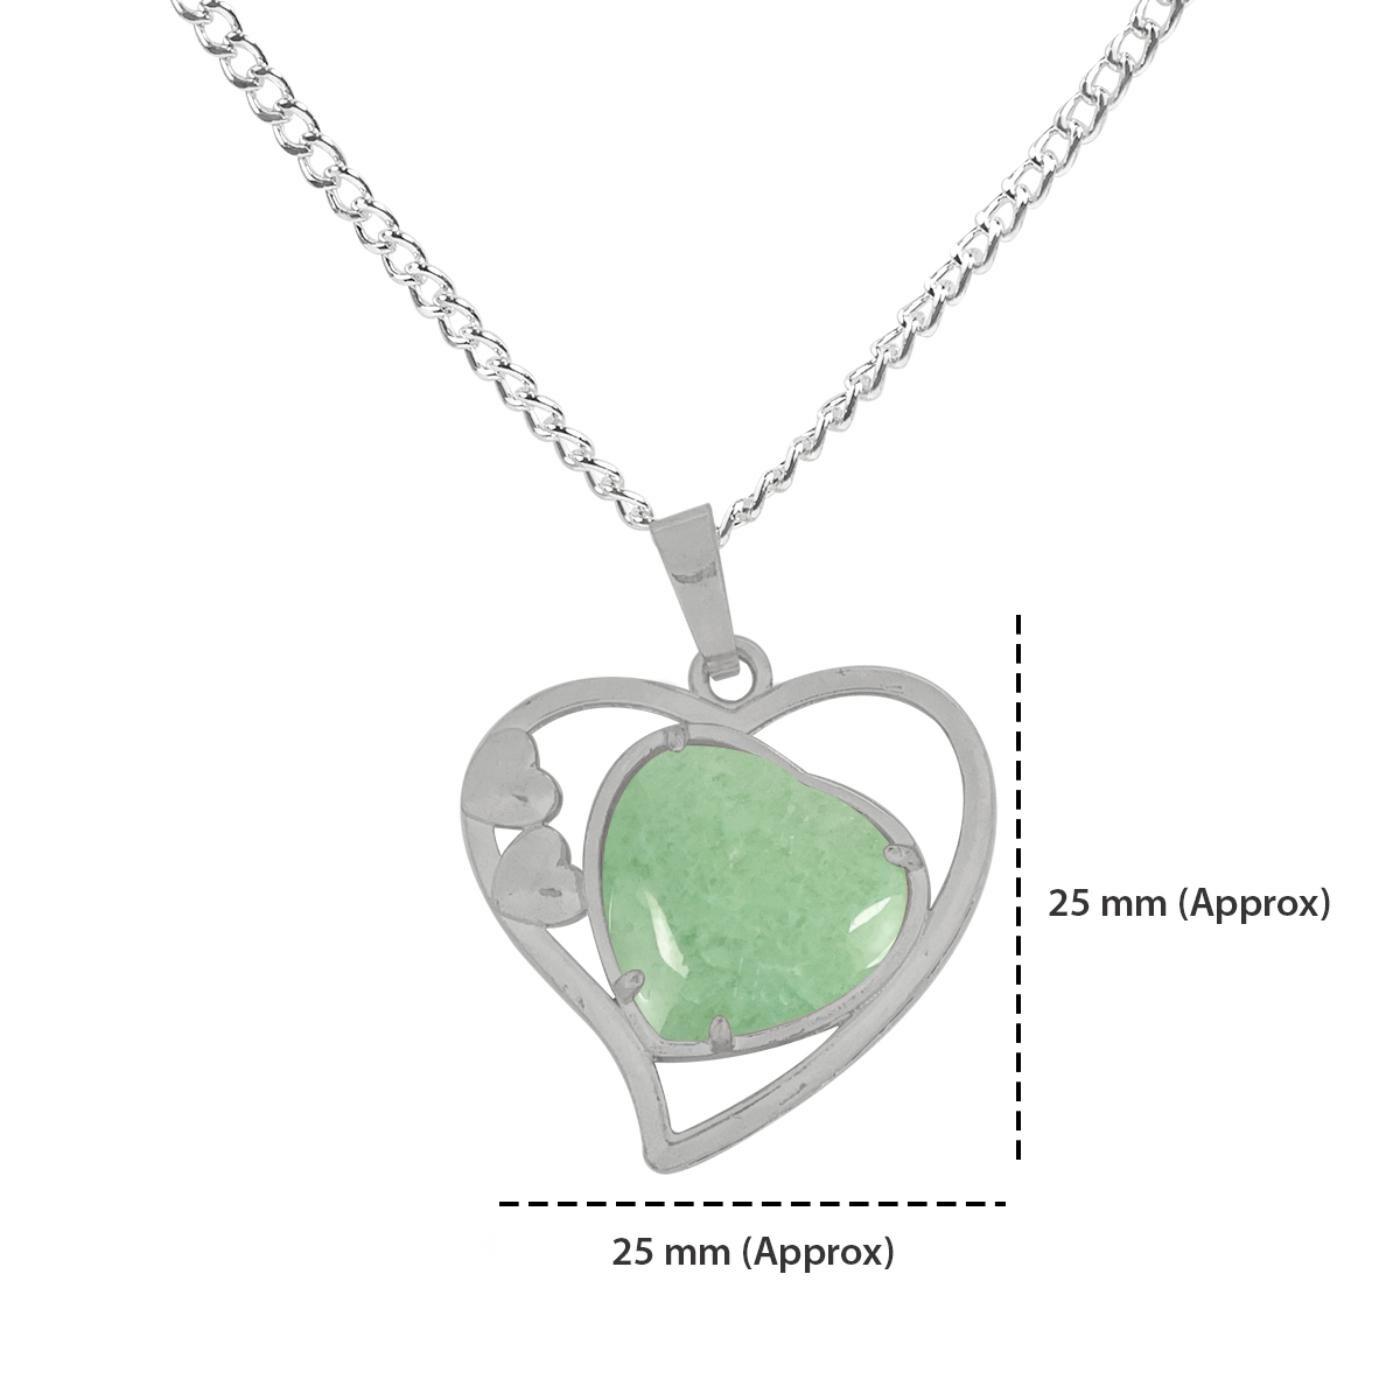
Reiki Crystal Products Green Jade Hearts Pendant With Chain For Reiki Healing And Crystal Healing
Type: Necklaces & Pendants
Brand: Reiki Crystal Products
Price: Rs. 399
Natural Crystal Stone Pendant | Height : 25 mm | Length - 25 mm Approx. Pendant Charged By Reiki Grand Master & Vastu Expert
Features: Natural Crystal Stone Pendant | Height : 25 mm | Length - 25 mm Approx. Pendant Charged By Reiki Grand Master & Vastu Expert,Natural Healing Stone Pendant for Reiki Healing, Crystal Healing, Numerology, Tarot, Astrology & Feng Shui,100% Authentic, Original and Natural Healing Crystal / Stone - small holes, crack marks on the surface or inside the stones are often visible,Material : Natural Healing Stones See Images & Product Description For Healing Properties /Advantages,Stylish Party-Daily-Office-Casual Wear Reiki Healing Stone Pendant / Locket for Men, Women, Boys, Girls. Best for Gifting & Personal Use.
Included: Pack Of 1 Green Jade Hearts Pendant